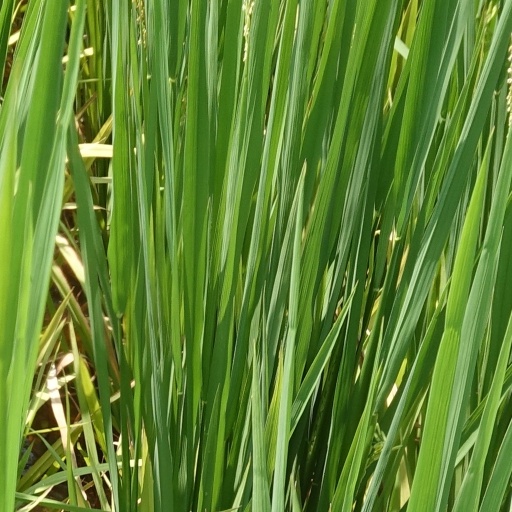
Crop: rice